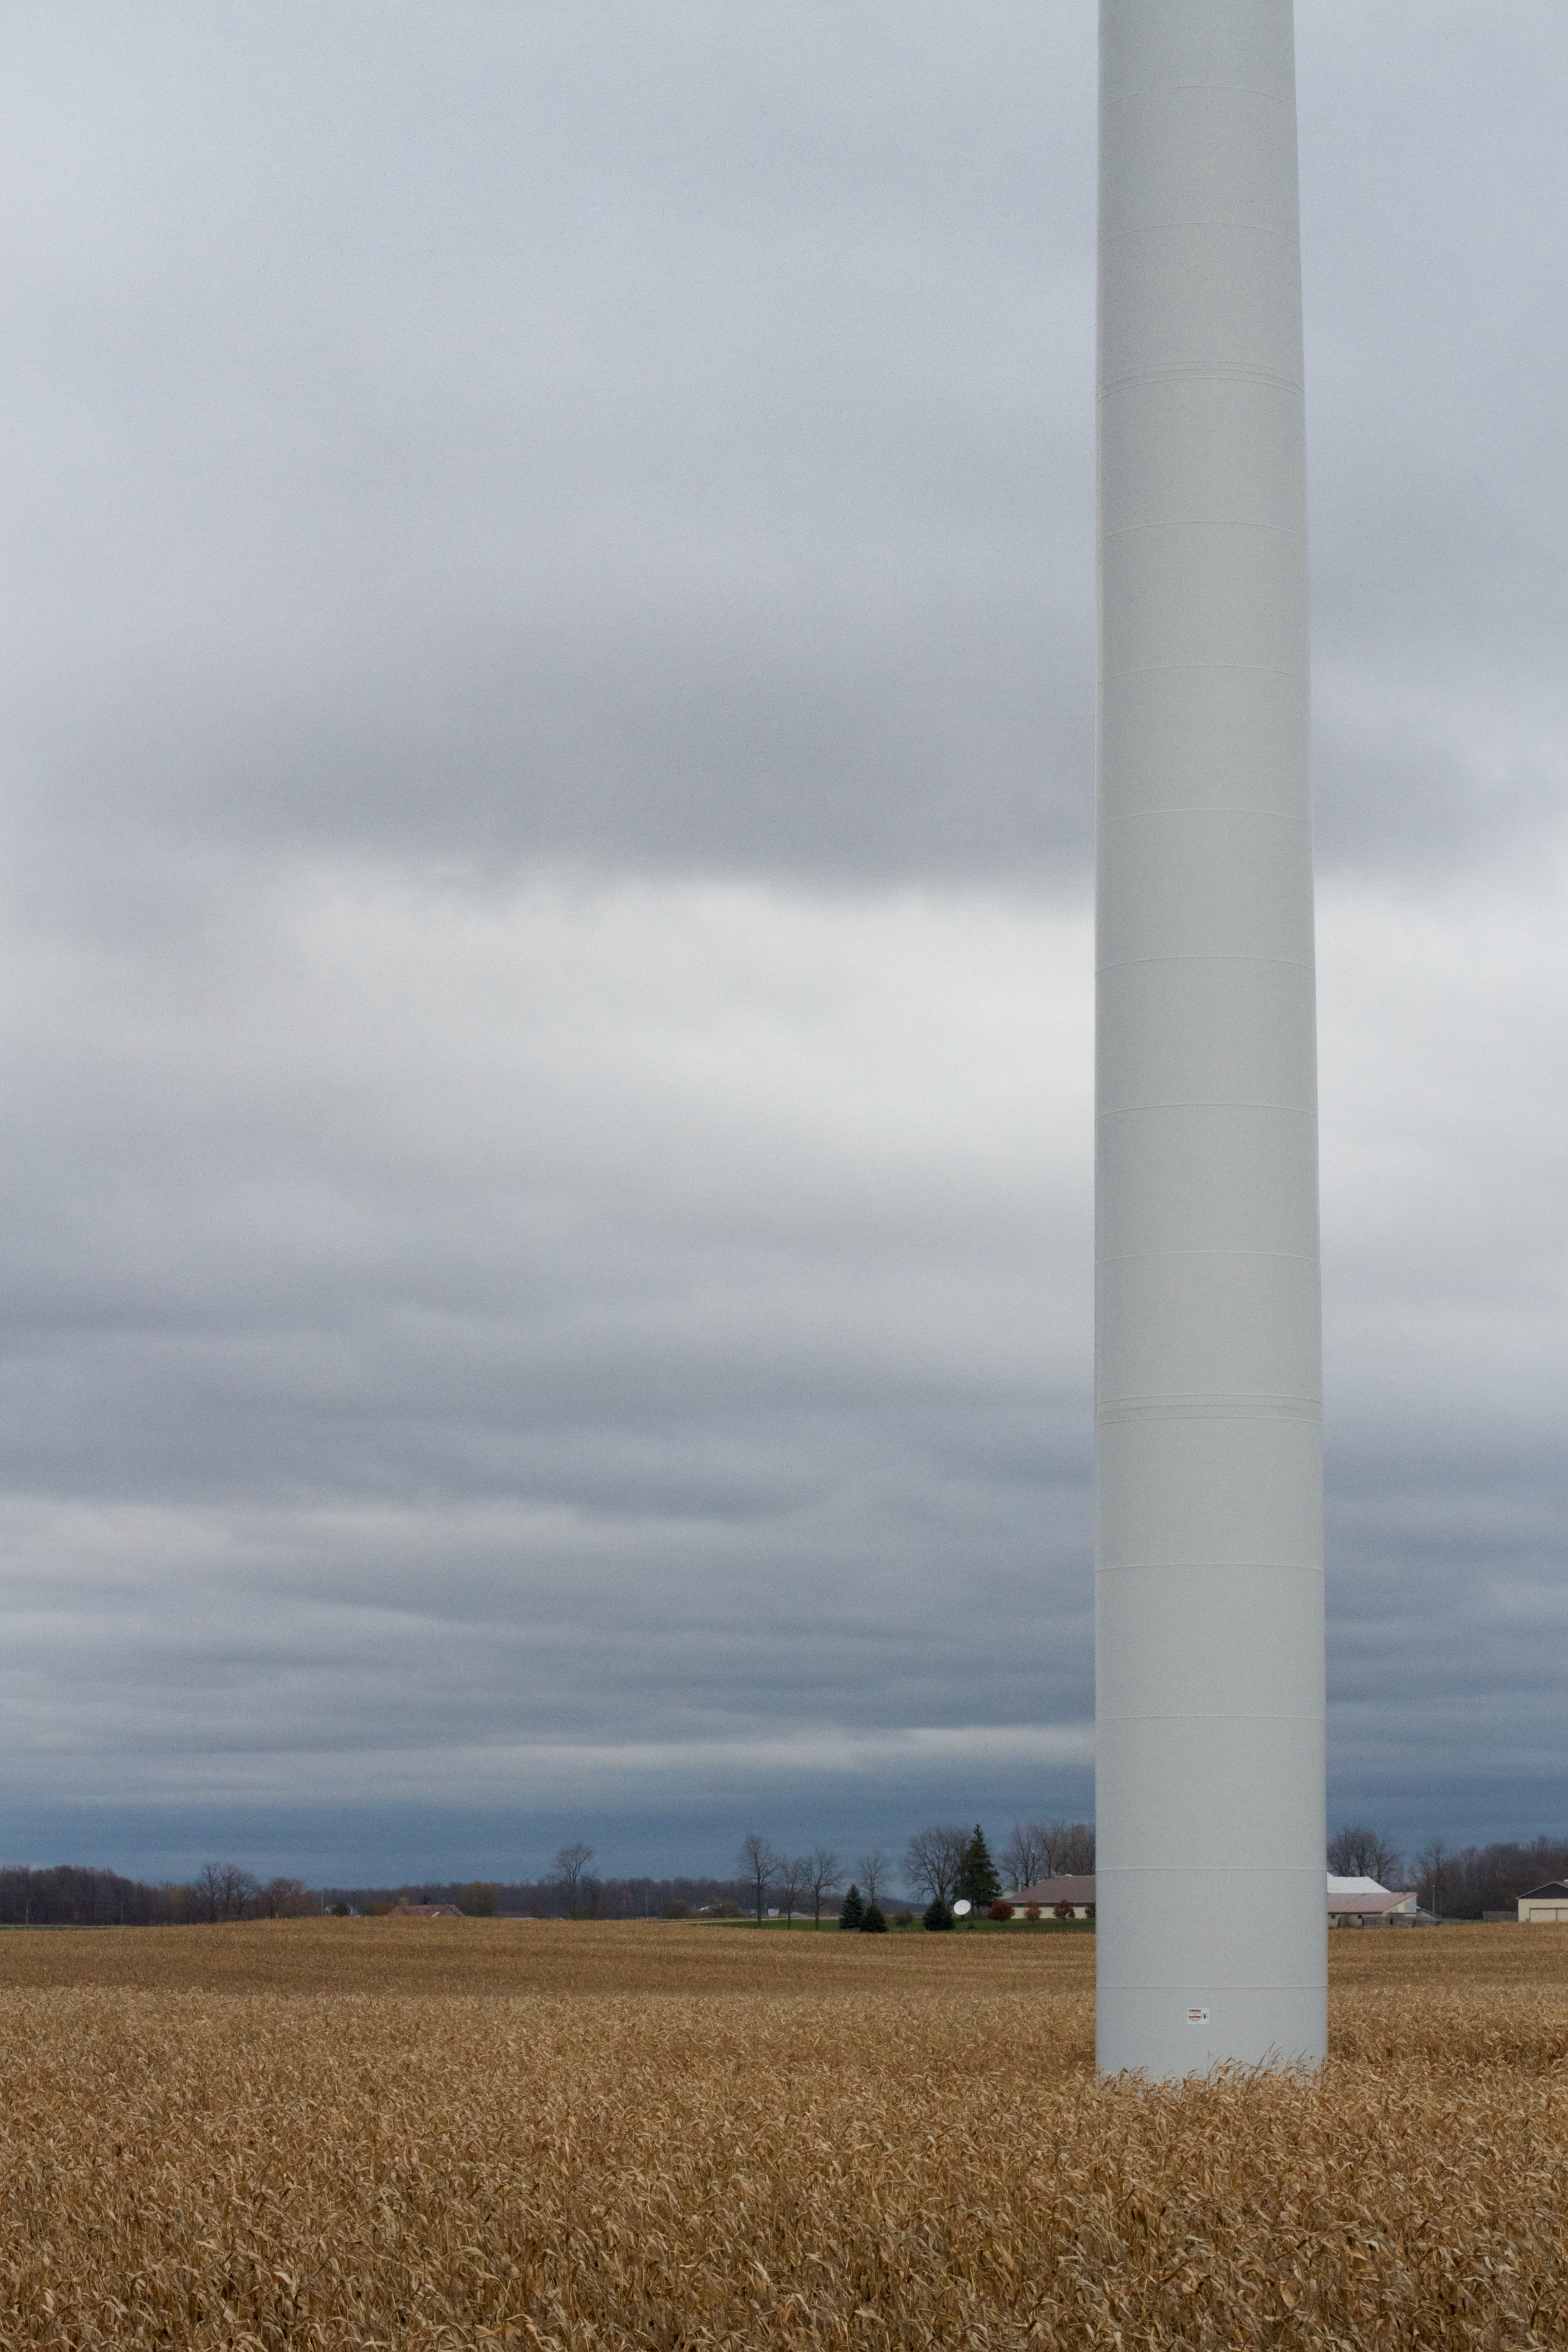
horizon, cloud, field, wind, tower, wind turbine, energy, atmospheric phenomenon